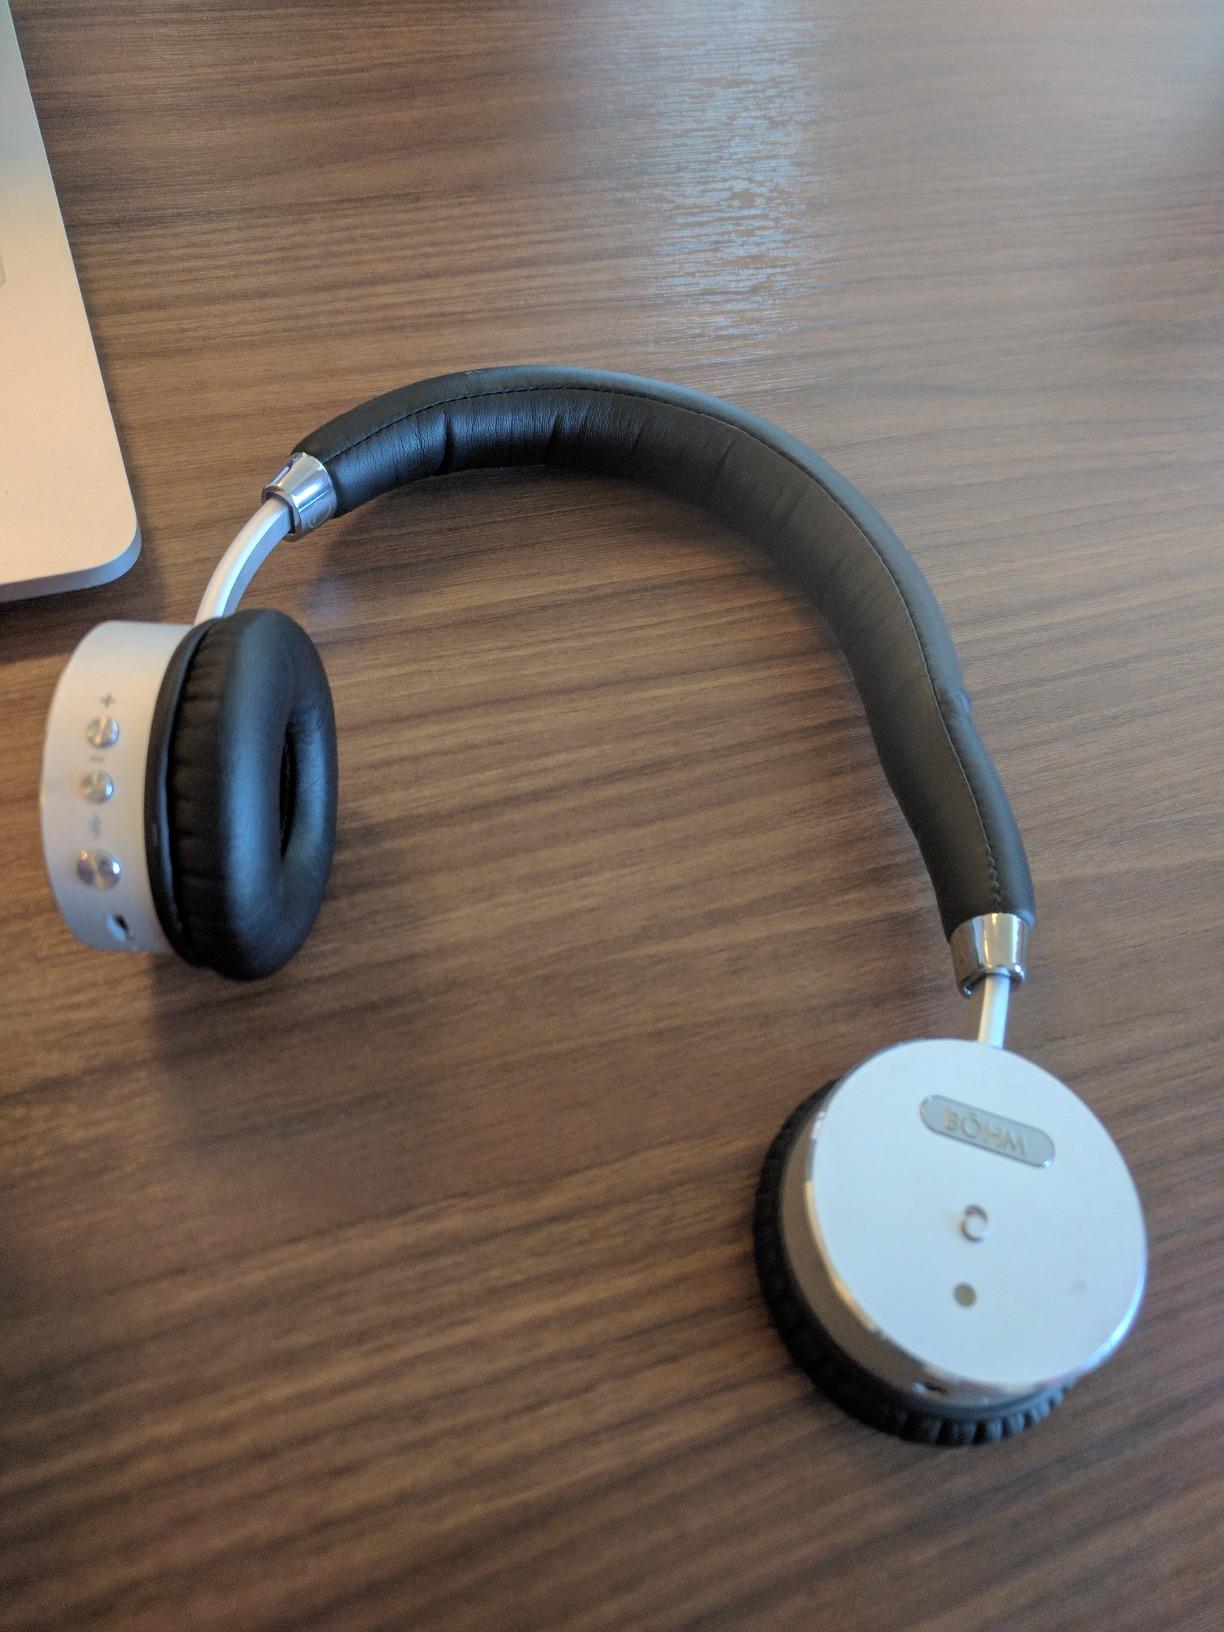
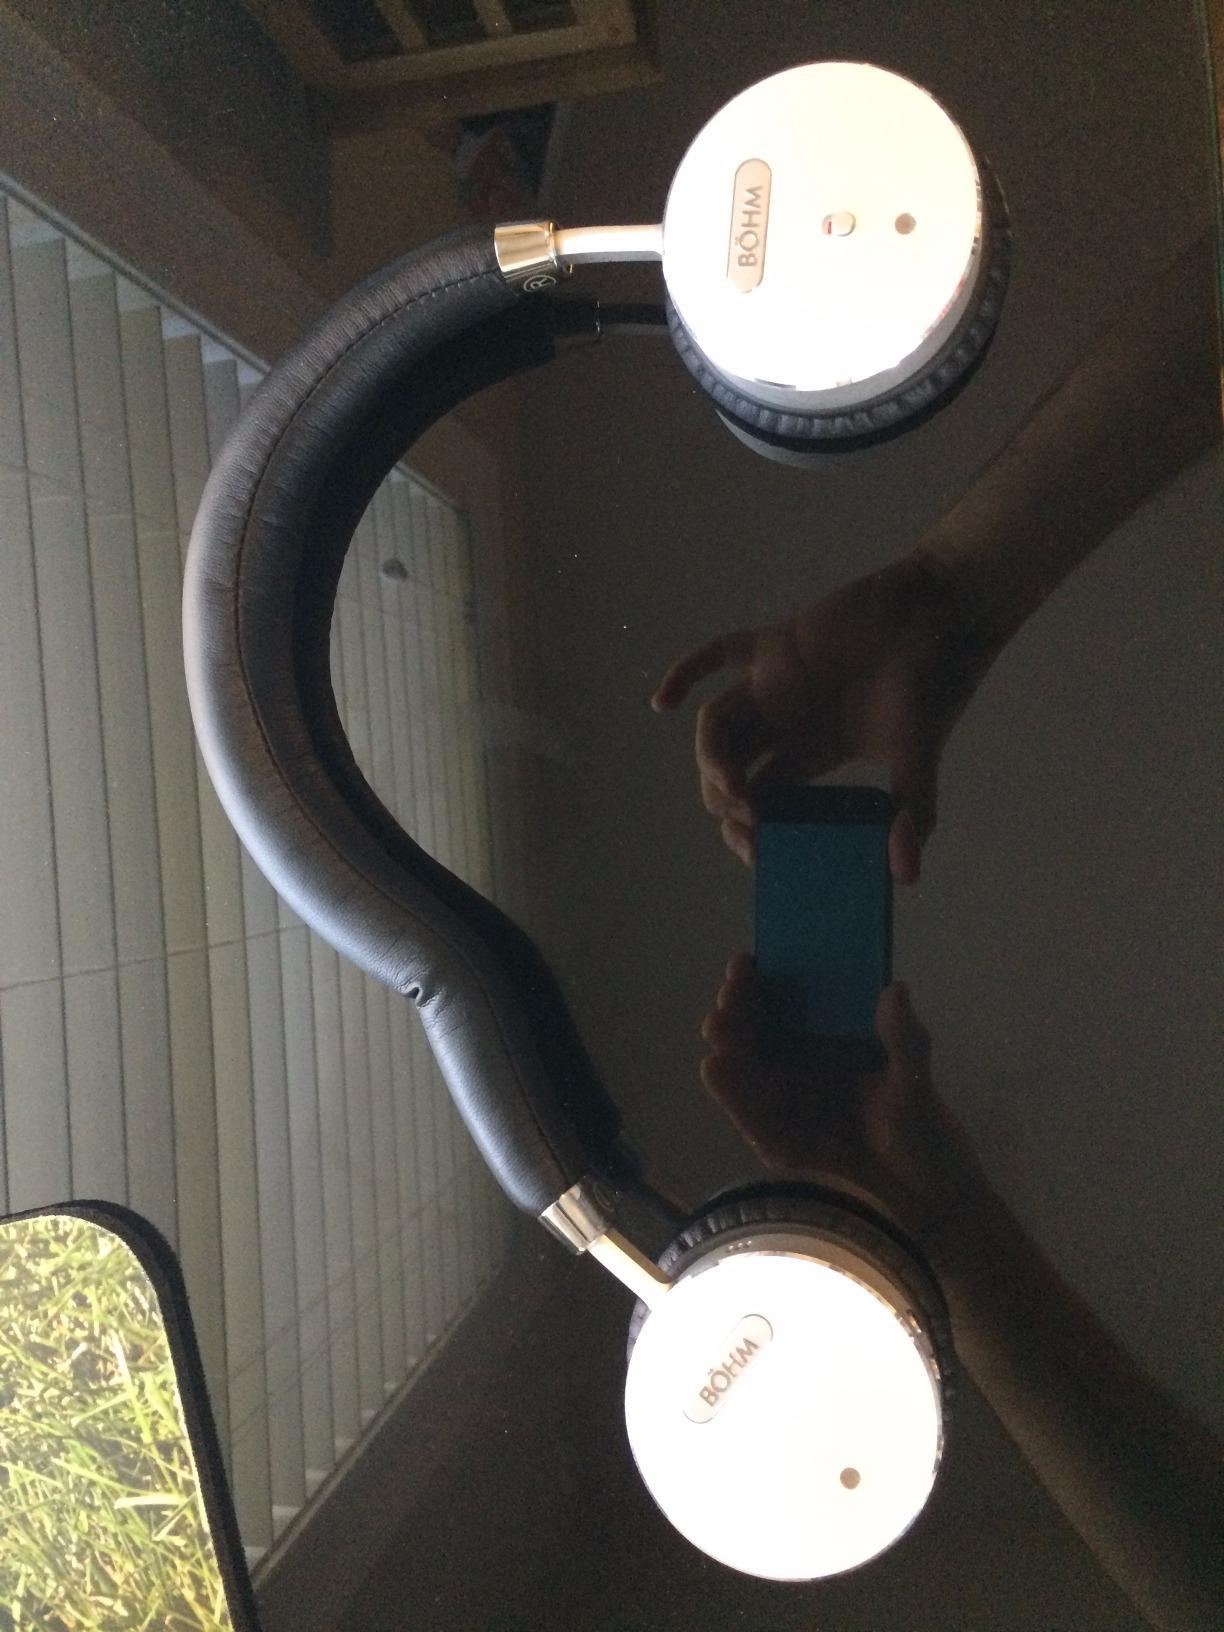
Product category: headphones
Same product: yes